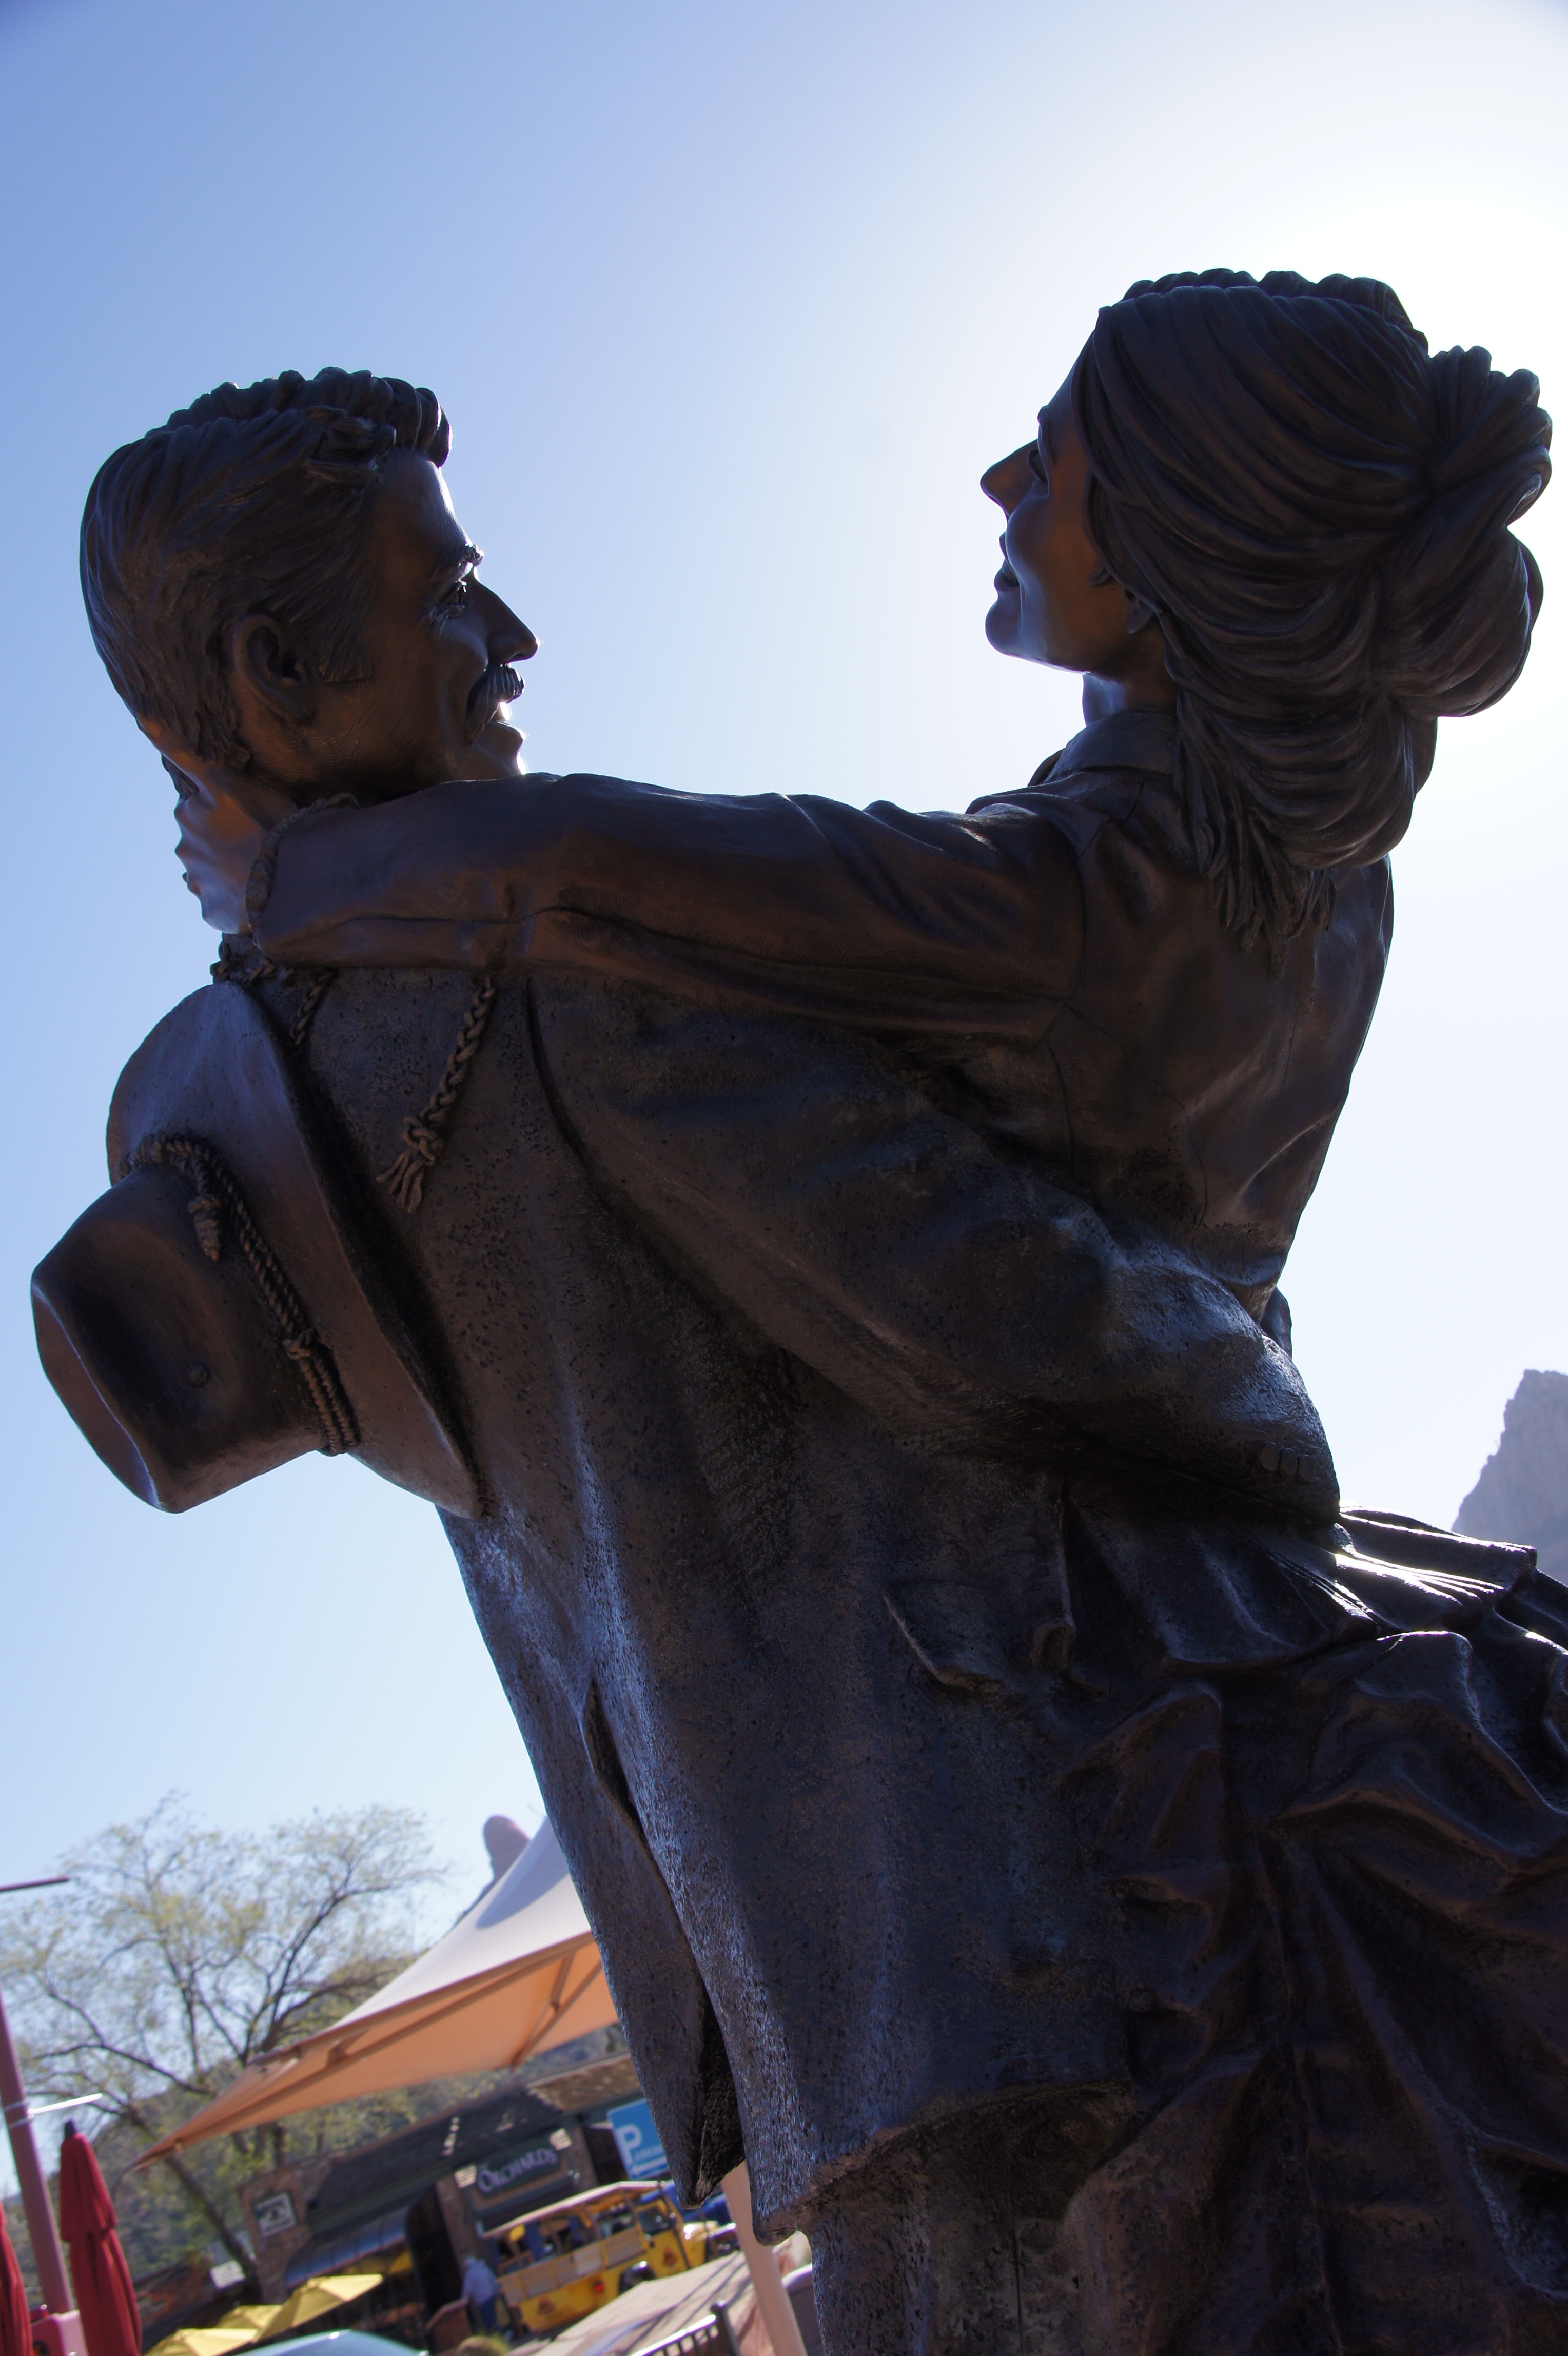
man, outdoor, person, city, monument, vacation, tourist, travel, male, statue, love, couple, romance, romantic, two, sightseeing, together, tourism, smiling, sculpture, art, happy, temple, culture, human positions